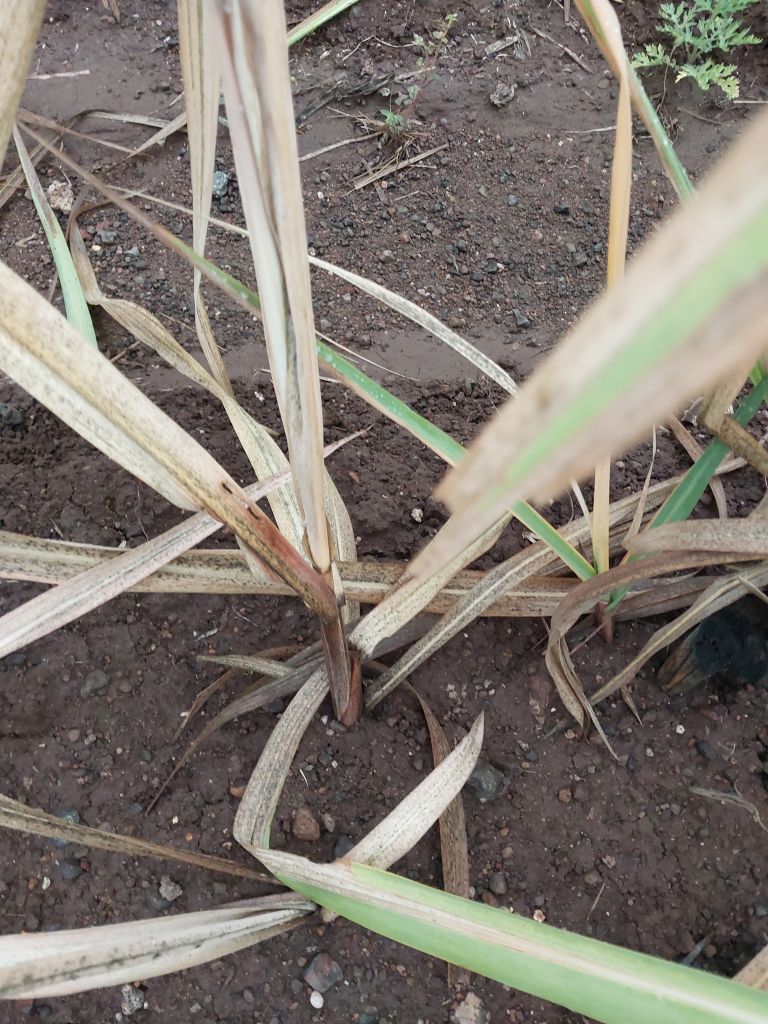
Label: Sett Rot